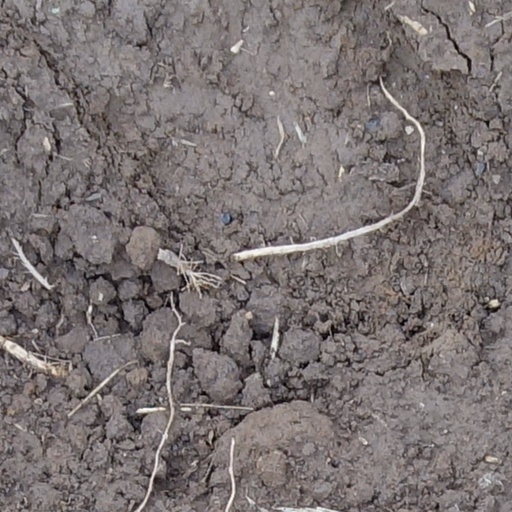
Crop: wheat